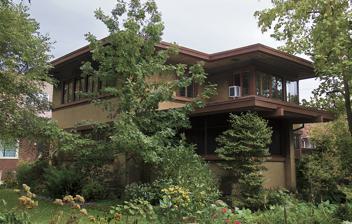
Building: Allan Miller House
Country: United States of America
Year built: 1913
Historic house in Illinois, United States United States historic place Allan Miller House U.S. National Register of Historic Places Chicago Landmark Show map of Chicago metropolitan area Show map of Illinois Show map of the United States Location 7121 S. Paxton Ave., Chicago, Illinois Coordinates 41°45′57″N 87°34′16″W / 41.76583°N 87.57111°W / 41.76583; -87.57111 Built 1915 Architect John S. Van Bergen ; N.A. Pellinger Architectural style Prairie School NRHP reference No. 91001082 Significant dates Added to NRHP August 23, 1991 Designated CL December 1, 1993 The Allan Miller House is a prairie style house in the South Shore neighborhood of Chicago , United States. Located along Paxton Avenue, the home is the only surviving example of Frank Lloyd Wright colleague John S. Van Bergen 's work found in Chicago. The house is cast in prairie style and was constructed in 1913. The building has been declared a Chicago Landmark and is listed on the U.S. National Register of Historic Places . History The Allan Miller House, on Paxton Avenue was designed by John S. Van Bergen in 1913 for advertising executive Allan Miller. Architecture The Miller House is considered an "excellent" example of prairie style architecture and it is Chicago's only surviving example of architect John S. Van Bergen. The home, like all prairie style homes, is meant to evoke the Midwestern prairie through its horizontal form and integration with the surrounding natural landscape. Significance The Miller House was added to the U.S. National Register of Historic Places on August 23, 1991. The city of Chicago declared the building a Chicago Landmark on December 1, 1993. Notes